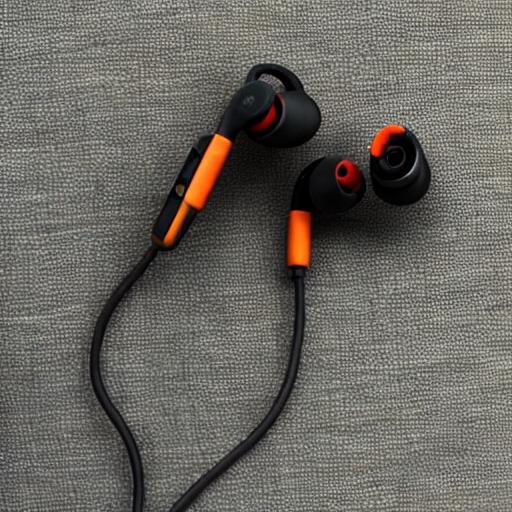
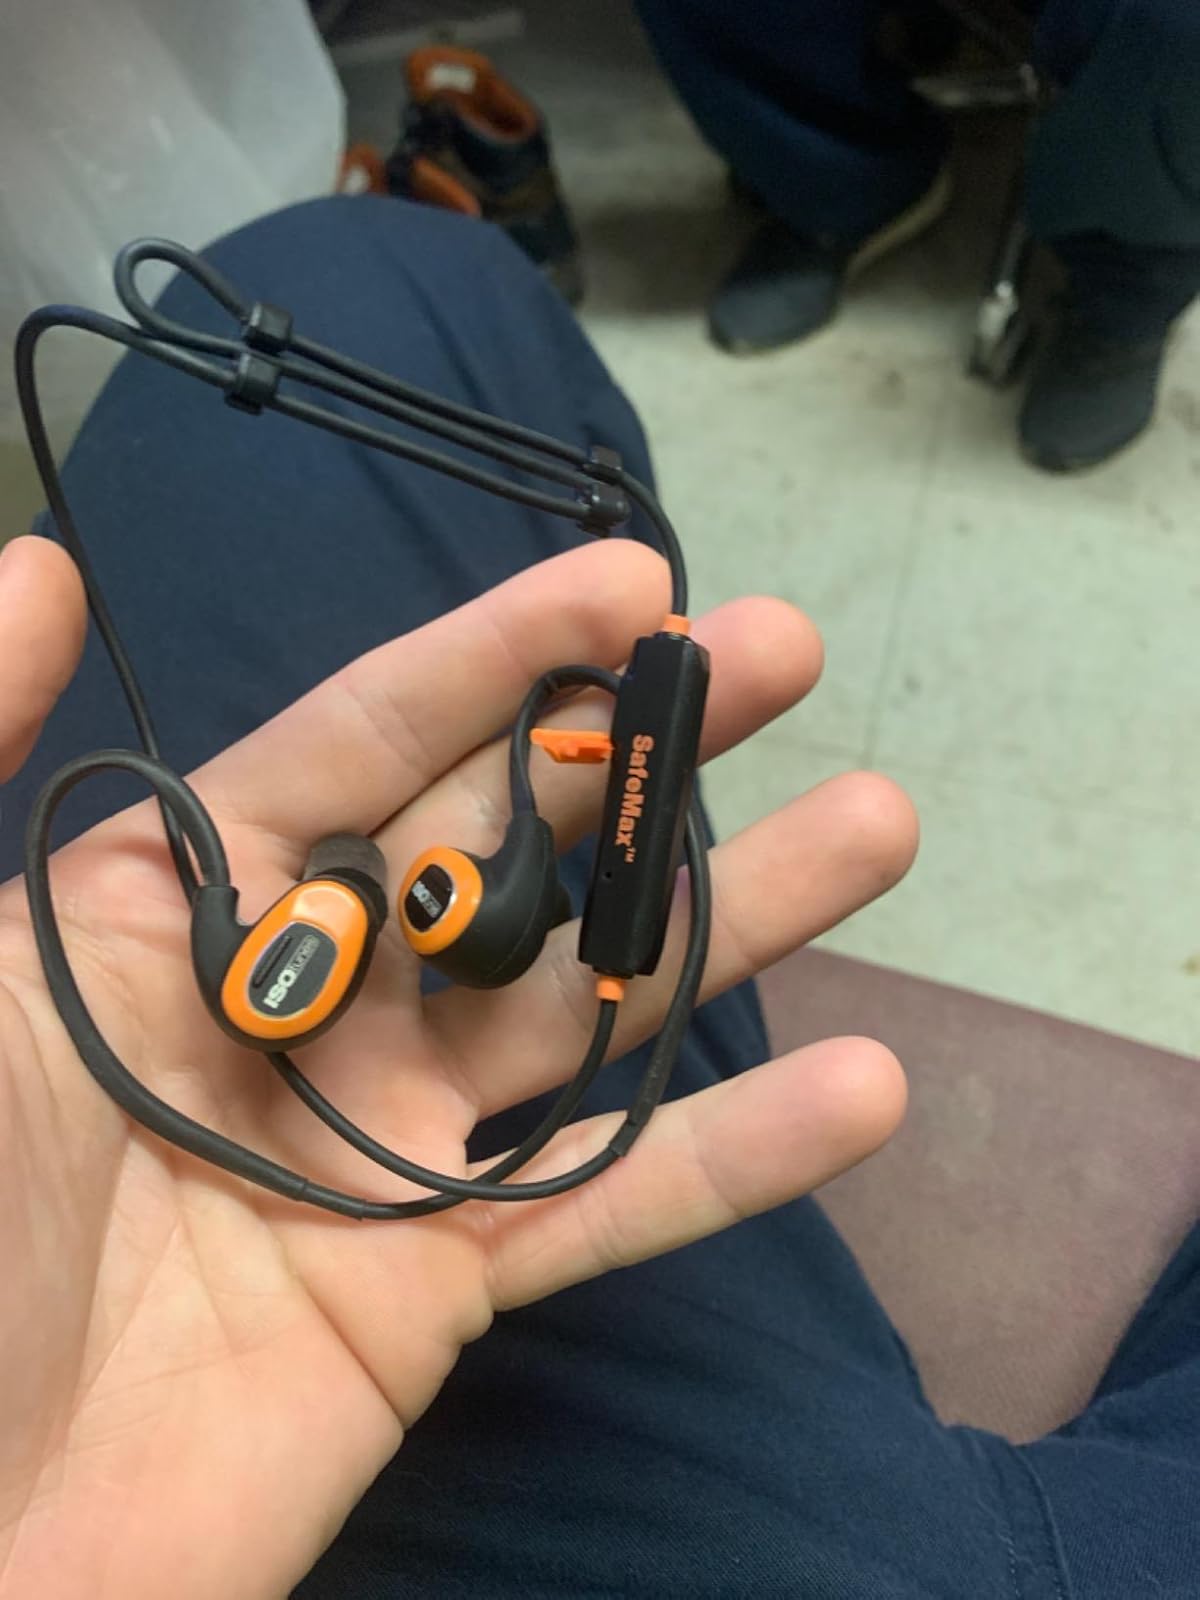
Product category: headphones
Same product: no